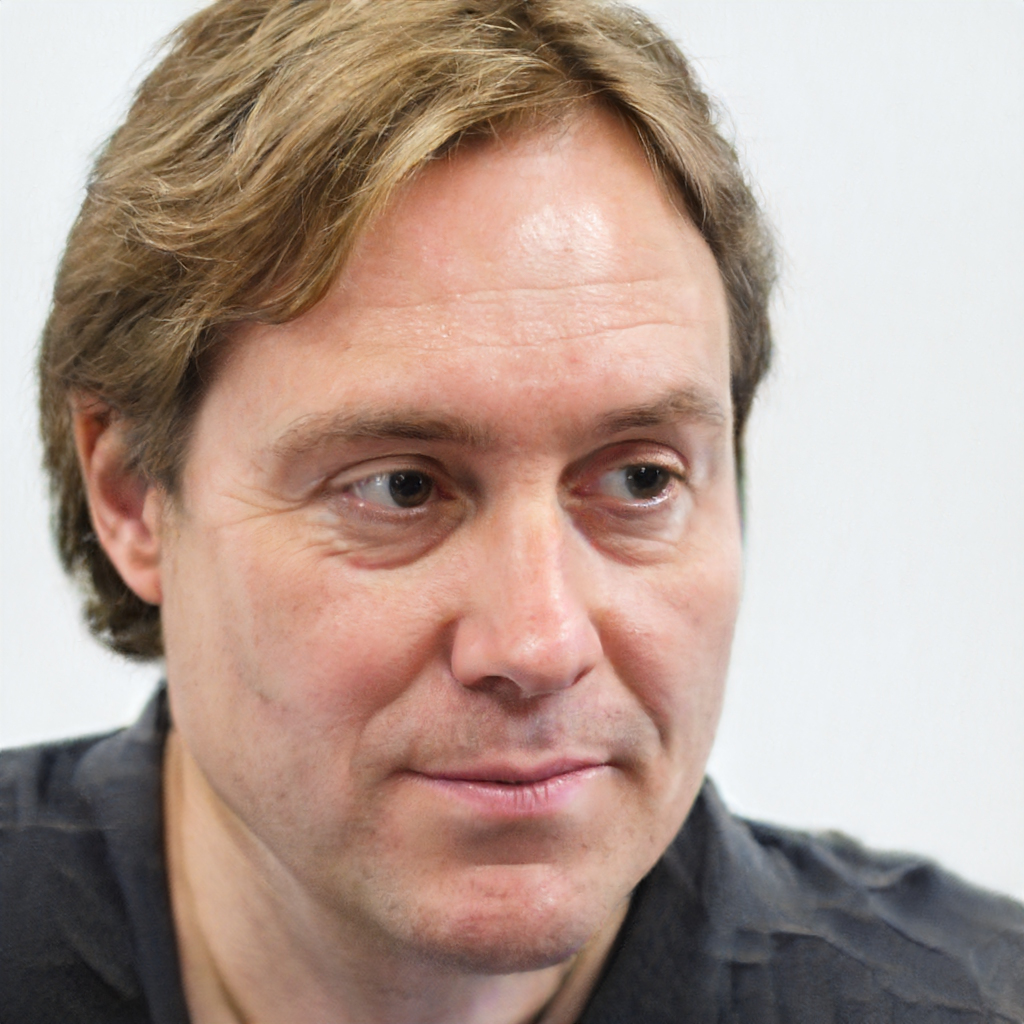
Gender: Male